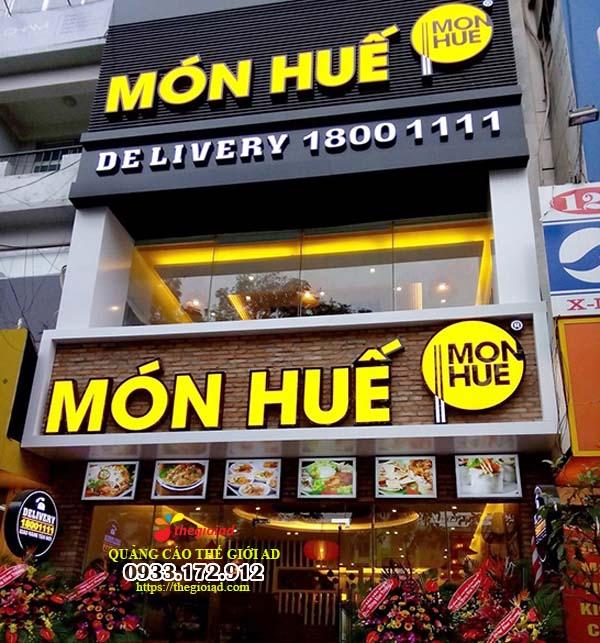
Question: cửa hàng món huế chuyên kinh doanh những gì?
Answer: chuyên kinh doanh các món ăn huế